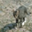
Label: cat